Bob Kennedy

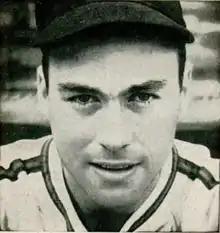
Bob Kennedy in 1947

Robert Daniel Kennedy (August 18, 1920 – April 7, 2005) was an American professional baseball right fielder/third baseman, manager and executive in Major League Baseball.